Mikayel Nalbandian

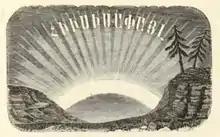
The header of "Hyusisapayl", a self-styled journal of national enlightenment and education, which Nalbandian helped to establish and contributed to extensively

Nalbandian thereafter abandoned his plans to become a priest, and moved to Moscow in late July 1853. In October 1853 he began teaching the Armenian language at the Lazarev Institute of Oriental Languages in Moscow, after receiving a certificate from the Saint Petersburg Imperial University. There, he became acquainted with Stepanos Nazarian. Nalbandian was briefly arrested in Moscow in January 1854 for alleged "illegal activities", prompted by the Catholicos Nerses. He was fired from the Lazarev Institute in September 1854. After twice failing to enter as a regular student, Nalbandian attended the Imperial Moscow University from 1854 to 1858 as an auditing student of medicine.